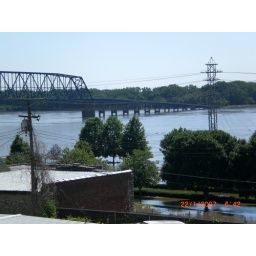
The far end of the bridge under water and it is closed.